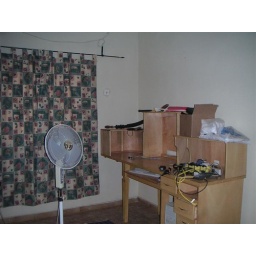
My home office in our new house. Unbelievably, the computer wasn't the first thing Thom set up!